St. George's Anglican Church (Helmetta, New Jersey)

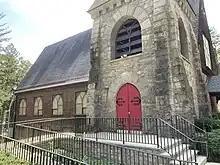
A view of the steeple and north wall of St. George's Anglican Church.

The G.W. Helme Snuff Mill Historic District is a classic example of a late 1800s mill town. St. George's is today a contributing property to the historic district, which was named to the New Jersey Register of Historic Places on February 1, 1980, and to the National Register of Historic Places listings in Middlesex County, New Jersey, on August 15, 1980.